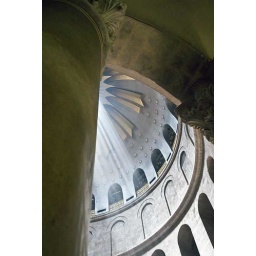
Light coming through the window in the roof of the Church of the Holy Sepulchre, Jerusalem.